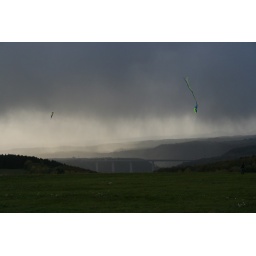
you can see the bridge over the river Mosel near Winningen